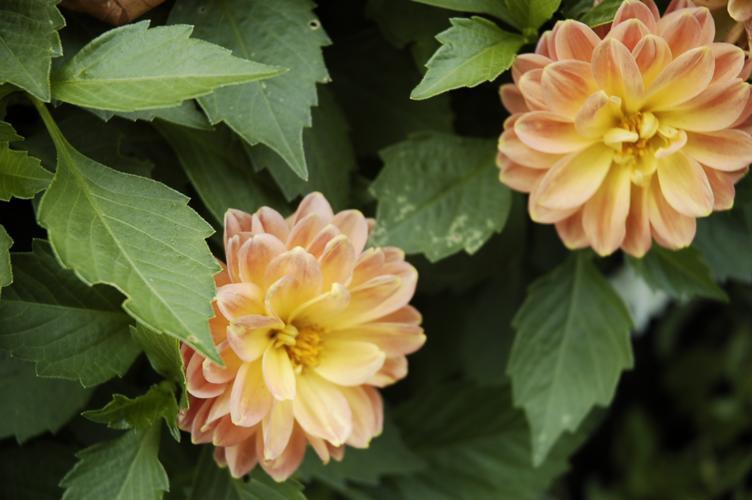
Label: pink-yellow dahlia?